Yugant

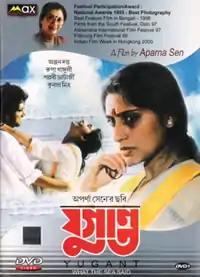
DVD cover for "Yugant".

Yugant is a 1995 Bengali drama movie directed by Aparna Sen. The movie featured Anjan Dutt and Roopa Ganguly.